Manjar blanco
Also known as:
ba - Bashkir: Манхар бланко
es - Spanish: Manjar blanco en Sudamérica
fr - French: Manjar
it - Italian: Manjar Blanco
jv - Javanese: Manjar blanco
ru - Russian: Манхар бланко
uk - Ukrainian: Манхар бланко
uz - Uzbek: Manxar blanko
Category: dessert (dessert)
Cuisine: Spanish, Catalan
Associated cuisines: Spanish, Catalan, Chilean, Colombian, Mexican, Puerto Rican, Peruvian, Cuban
Area: Europe, Latin America, Maritime Southeast Asia, Northern Europe
Countries: Spain, Peru, Ecuador, Chile, Bolivia, Colombia, Guatemala, El Salvador, Philippines, Puerto Rico, United Kingdom
Region: Global

This dish consists of a sweet, white spread or pastry filling made with milk.

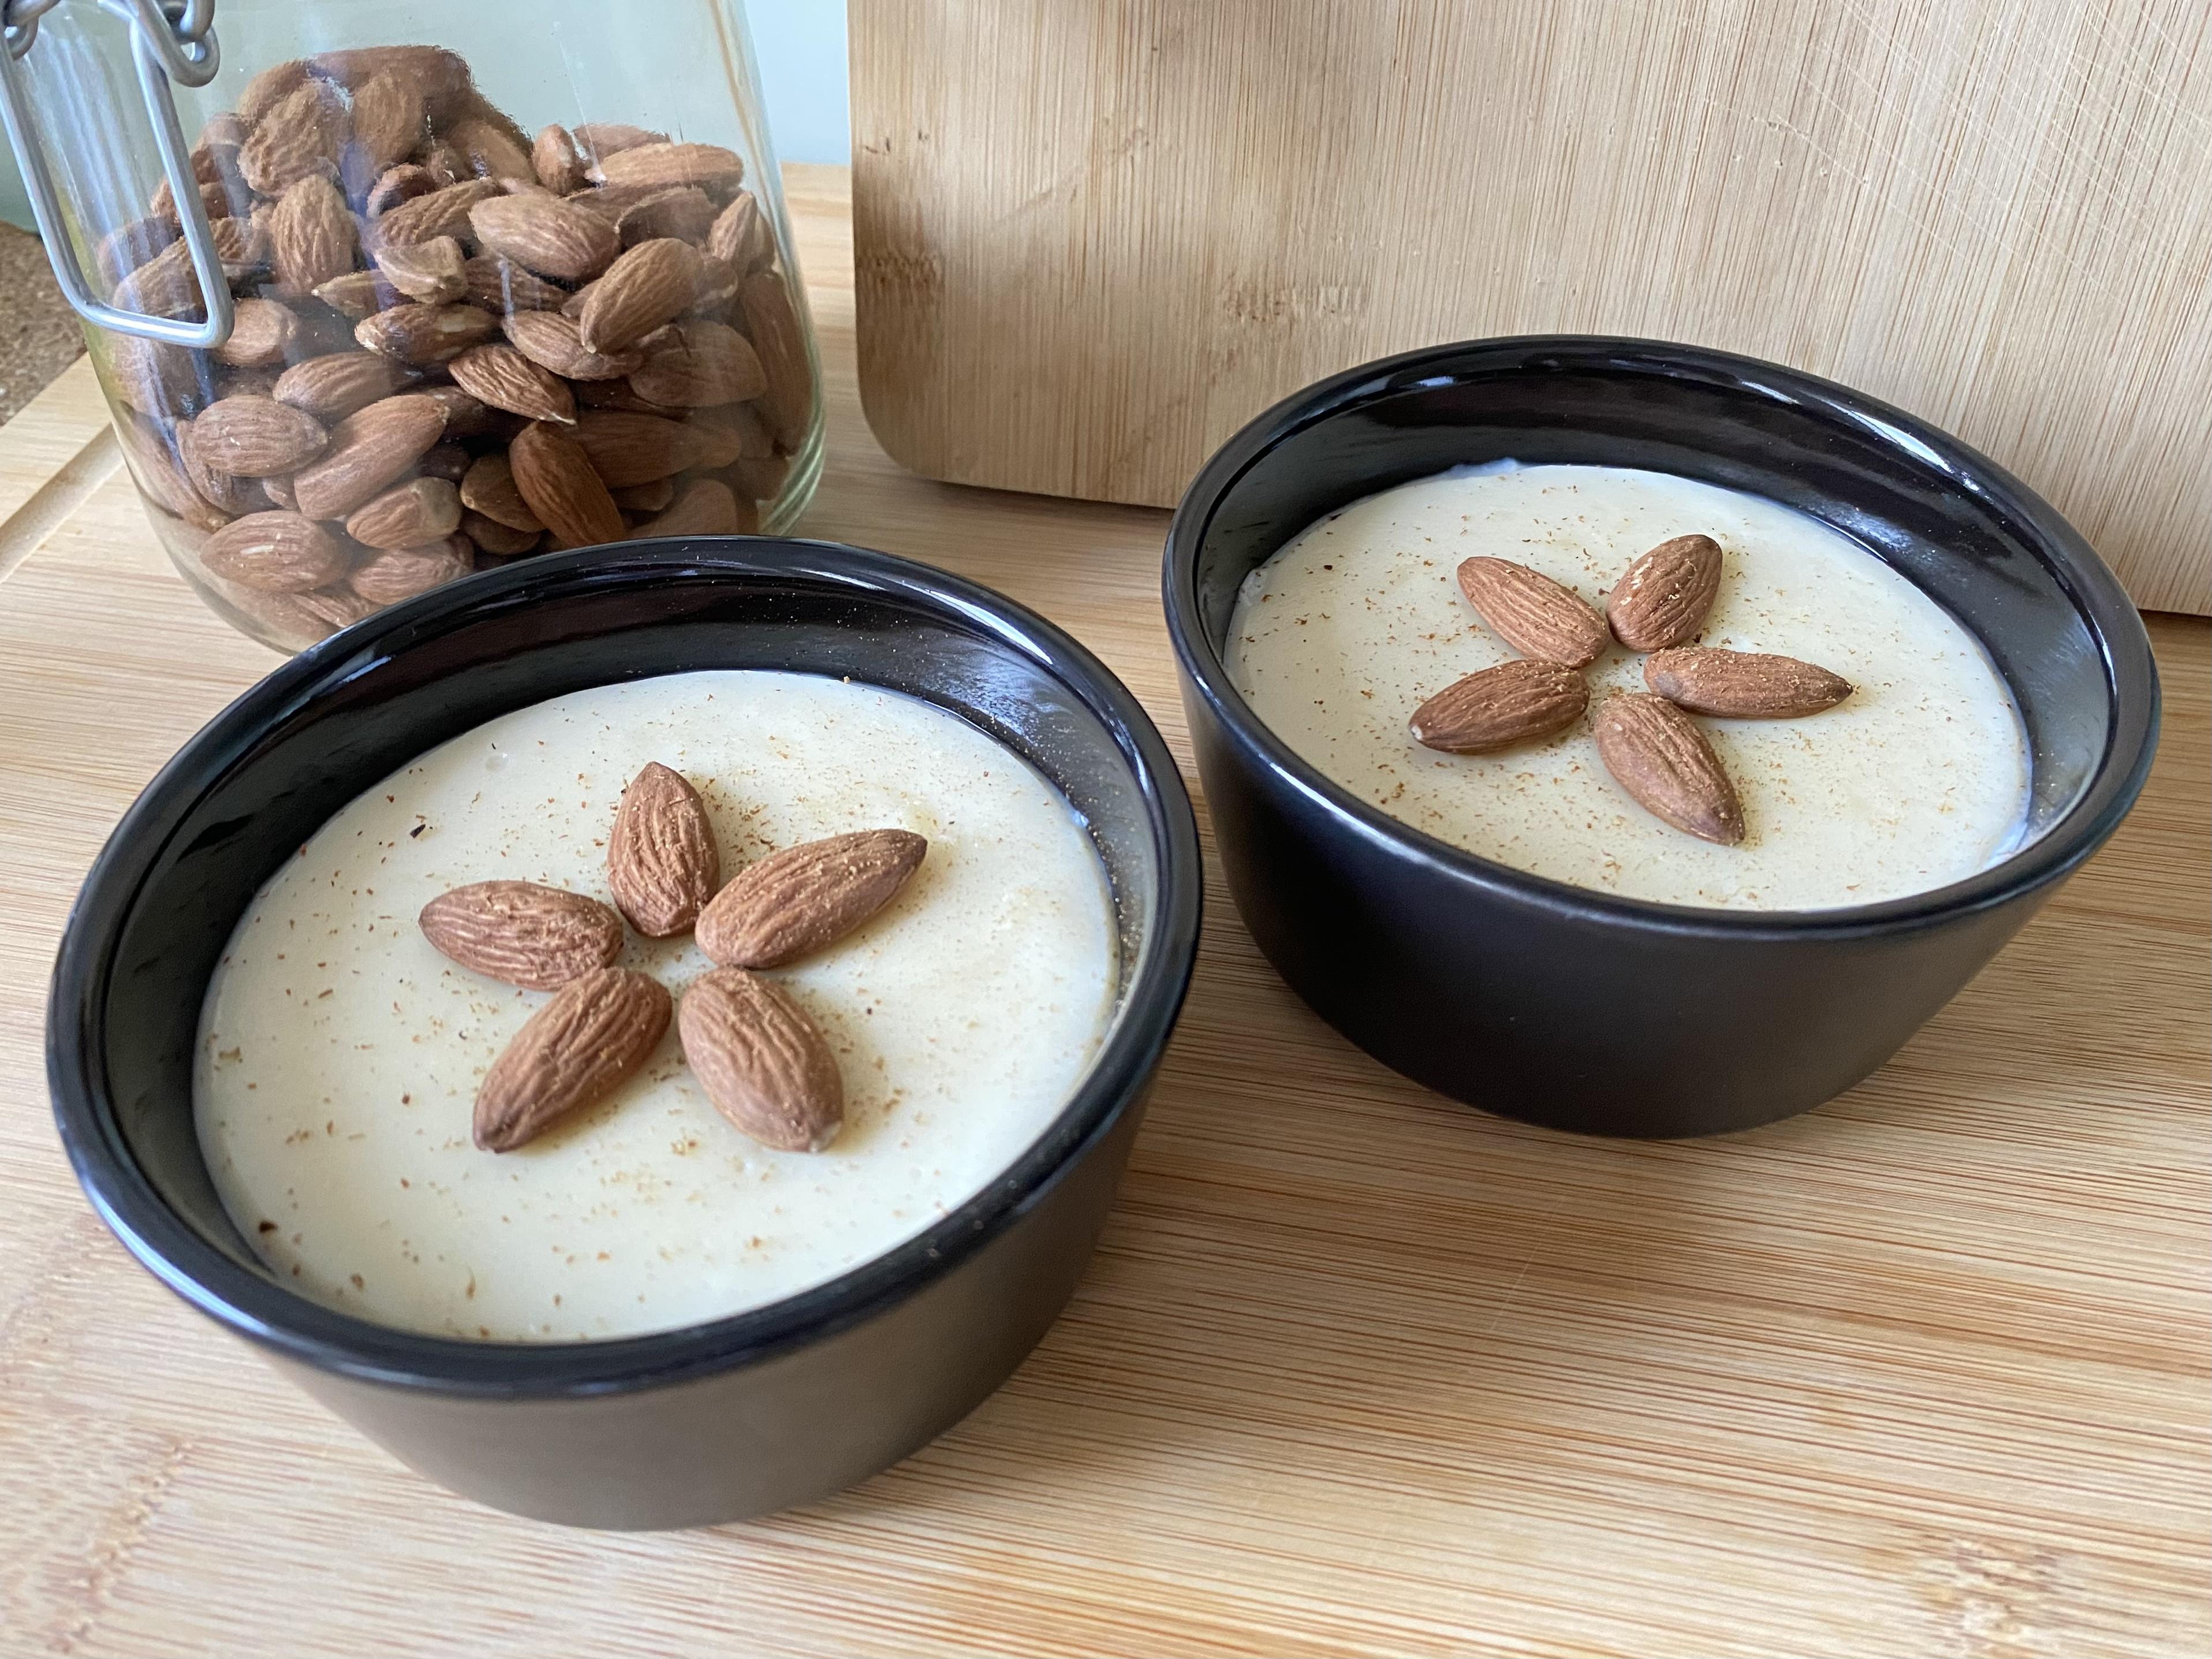
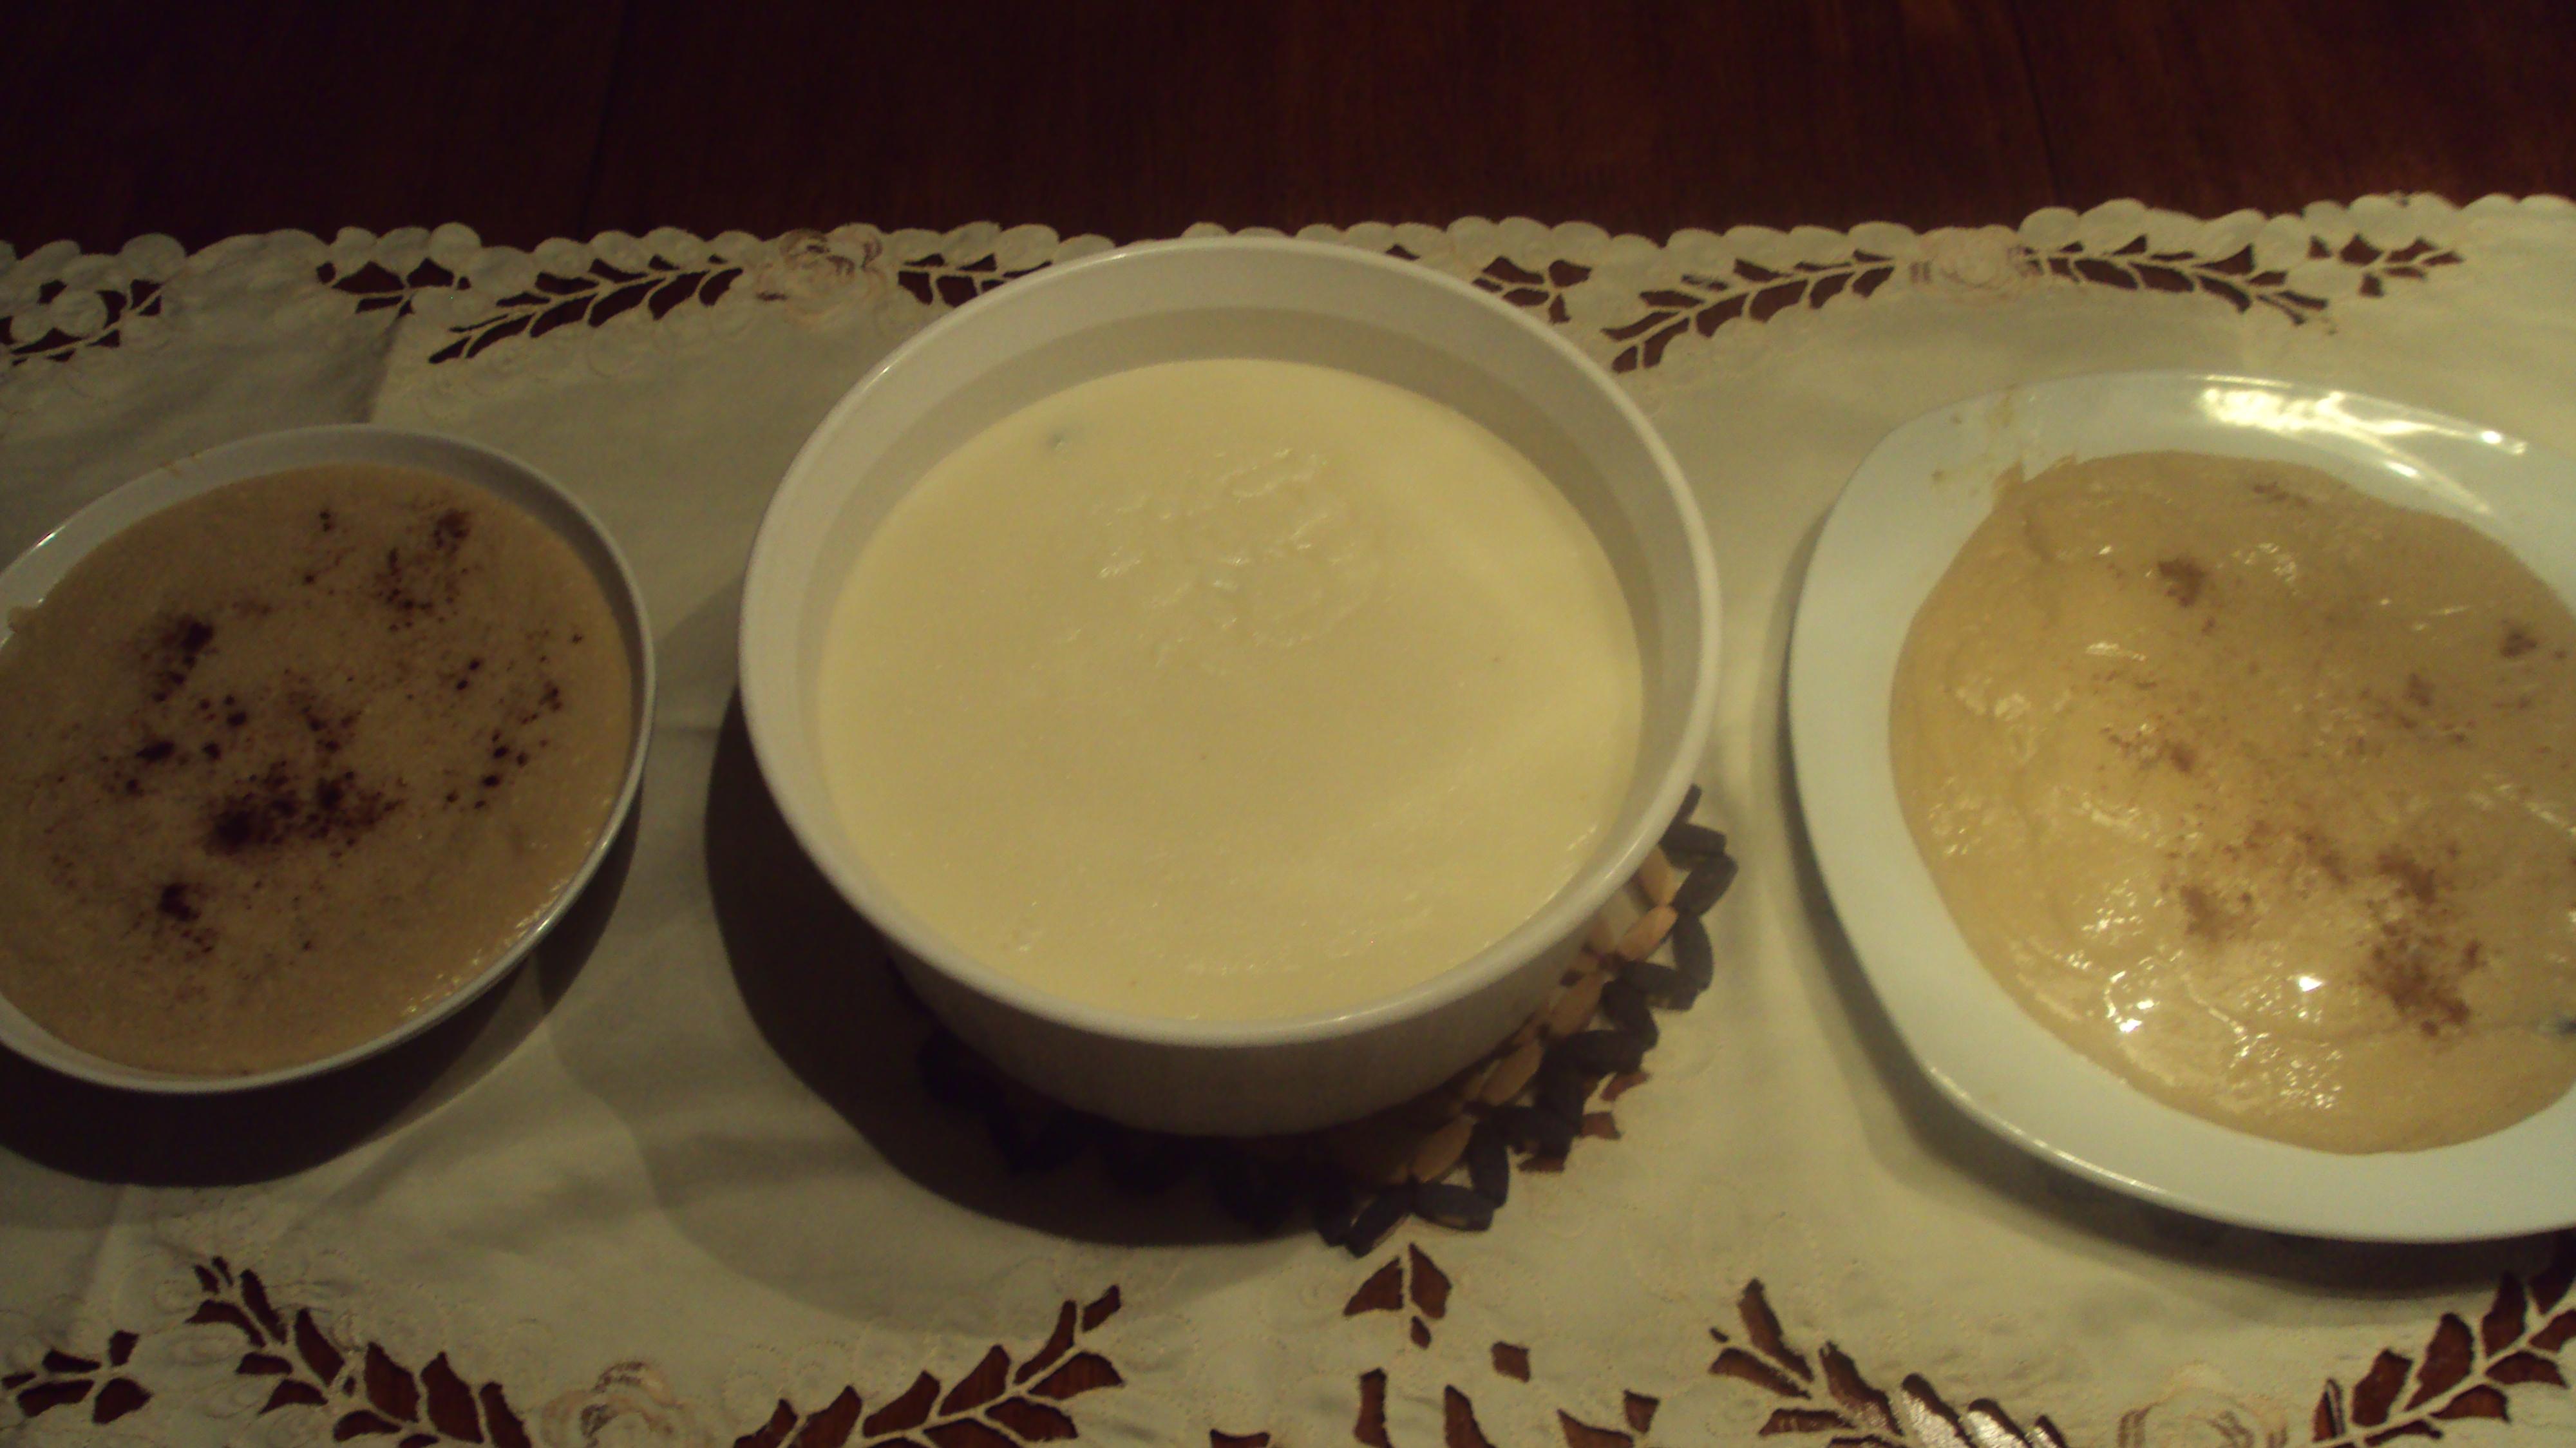